Damir Džumhur

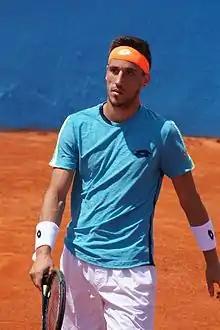
Džumhur at the 2016 Open de Nice Côte d'Azur

At the beginning of April, Džumhur won three consecutive ATP World Tour 250 matches against Paul-Henri Mathieu, Marcel Granollers and Andreas Haider-Maurer at 2015 Grand Prix Hassan II in Casablanca, which gave him his first ever semifinal appearance at this level, and his ranking subsequently increased to 85th. He became the first Bosnian player, who has reached the semifinals of a World Tour event, before losing in three sets to second seed Martin Kližan.